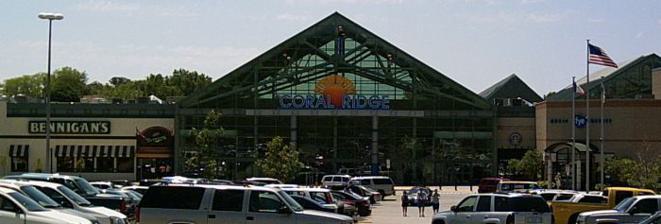
Building: Coral Ridge Mall
Country: United States of America
Year built: 1998
Shopping mall in Iowa, United States Coral Ridge Mall Location 1451 Coral Ridge Avenue, Coralville, Iowa , United States Coordinates 41°41′28″N 91°36′11″W / 41.691°N 91.603°W / 41.691; -91.603 Opening date July 29, 1998 ; 26 years ago ( 1998-07-29 ) Developer General Growth Properties Management Brookfield Properties Owner Brookfield Properties No. of stores and services 114 (as of August 2008) No. of anchor tenants 19 Total retail floor area 1,187,097 sq ft (110,284.9 m 2 ) No. of floors 1 (2 in Scheels All Sports) Parking 5,133 spaces Public transit access Coralville Transit : 21, 23, 24, 25 Website coralridgemall .com Coral Ridge Mall is an enclosed super-regional shopping mall located just south of Interstate 80 in Coralville, Iowa . The mall's primary trade area includes Iowa City , Cedar Rapids , and other parts of eastern Iowa . It is owned and managed by Brookfield Properties , which acquired the  original developer of the mall, General Growth Properties, in 2018. The mall has a total floor area of 1,187,097 square feet (110,285 m 2 ), with a gross leasable area of 979,415 square feet (90,991 m 2 ). It also features a 1,000-seat food court with Wi-Fi internet access, a large "antique" carousel , a children's play area, and an NHL regulation-sized ice rink. While the ice rink is primarily used for public skating, the University of Iowa Hawkeyes hockey team plays most of its home games there. The mall's anchor stores are PetSmart , Marshalls , Barnes & Noble , Dillard's , Ashley HomeStore , Marcus Cinema , The Iowa Children's Museum, Best Buy , Target , H&M , Scheels All Sports , JCPenney , Old Navy , Shoe Dept. Encore , Five Below , Ulta Beauty , HomeGoods , and Planet Fitness . History Coral Ridge Mall opened on July 29, 1998, with 100% of its floor space leased. It attracted one million visitors in its first 30 days and continues to attract roughly 10 million visitors a year. It also spawned additional retail development at the interchange of I-80 and Iowa Highway 965 , now known as Coral Ridge Avenue. Big-box stores such as Kohl's , Lowe's , Dressbarn (closed in 2019) and a Wal-Mart Supercenter (currently branded as simply Walmart) have opened in the years following Coral Ridge's opening. In 2013, Sears closed. In July 2016, the former Sears was demolished to make way for six new stores. In April 2017, Coral Ridge announced HomeGoods , Marshalls , PetSmart and Ulta Beauty opens in September. On April 18, 2018, it was announced that Younkers will close, as the parent, Bon-Ton Stores , is going out of business. On August 29, 2018, Younkers closed its doors permanently. The mall has four anchors remaining. In March 2019, Five Below opens. In November 2019, Ashley HomeStore opens in former Younkers . In January 2020, Pier 1 , which is by the mall, closed. On February 21, 2020, Tuesday Morning opens, which closed in April 2023. In May 2020, Forever 21 closed permanently and Scheels expanded to that space along with 6 more store spaces. In April 2021, H&M officially opened their second Iowa location in the mall. In February 2023, Planet Fitness opened as a new junior anchor, taking over 5 store spaces. The mall currently has 11 junior anchors right now. Economic impact When Coral Ridge Mall was planned, Iowa City business owners were concerned that the mall would take business away from them. While taxable sales in Coralville increased from $171.2 million in 1998 to $314.6 million in 1999, sales in Iowa City increased from $701.1 million to $733.3 million in that same period. By 2006 taxable sales in Coralville would grow to $549.7 million while sales in Iowa City grew to $901.4 million. However, a 2000 report by Iowa State University economics professor Kenneth Stone stated that 18 eastern Iowa counties lost over $120 million in retail sales to Johnson County in Coral Ridge's first year. In addition, despite the overall increase in taxable sales, general merchandise and apparel sales in Iowa City declined between 1997 and 2007. Several malls in eastern Iowa, including Old Capitol Mall in downtown Iowa City and Westdale Mall in Cedar Rapids, saw an increased number of store closings after Coral Ridge Mall opened. Most of Coral Ridge Mall's anchors, except for Younkers and Dillard's, relocated from other shopping centers in the Iowa City area; Younkers ran two stores in Johnson County before closing its Old Capitol Mall store in January 2005. By 2008, Old Capitol Mall and Sycamore Mall in Iowa City would rebound to 95 percent occupancy under local ownership while downtown Iowa City merchants began to focus on specialty retail. Coral Ridge Mall was built in a tax increment financing district. The Des Moines Register reported on August 13, 2006, that the city of Coralville was using the $7 million in property taxes generated by the mall to pay off long-term debts on a new hotel and convention center instead of using it for local services. Incidents at Coral Ridge Mall On September 3, 2003, during routine structural checks, officials discovered someone had been secretly growing marijuana near the mall's ceiling. No plants themselves were found but growing lights, gardening pots, and seeds were found in the roof space above one of the tenants. The amount of marijuana that had been grown could not be determined. The perpetrator faced an additional five years to their prison sentence due to the proximity of the Iowa Children's Museum in Coral Ridge Mall. On June 12, 2015, at approximately 7:30PM, a 20-year-old woman who worked at the Iowa Children's Museum was shot at her place of employment near the food court area. She was transported to University of Iowa Hospitals and Clinics where she died a short time later. An eyewitness, who worked at a kiosk in the mall, said the shooter was a mall security guard who had allegedly been fired for harassing the victim earlier in the day. References